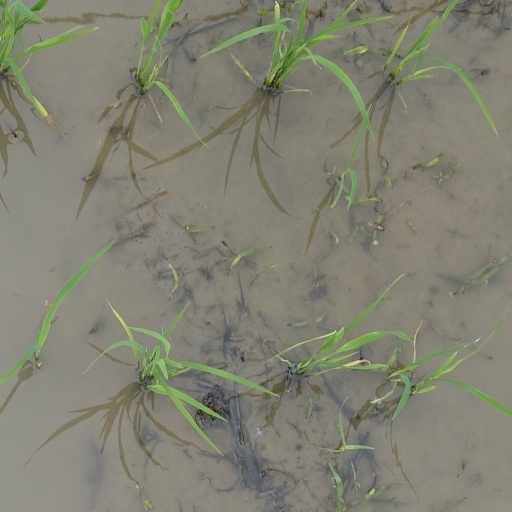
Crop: rice